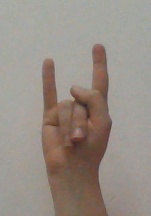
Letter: la